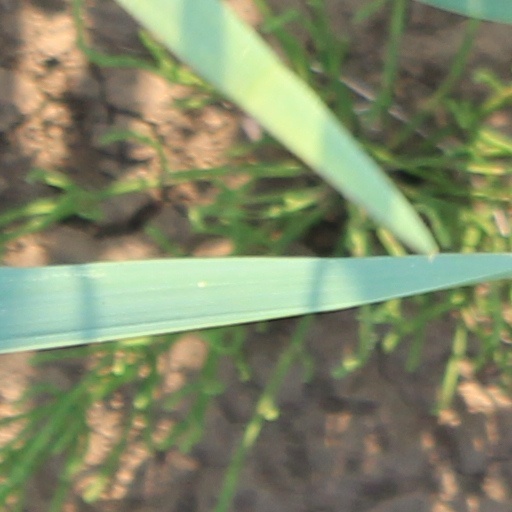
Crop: wheat